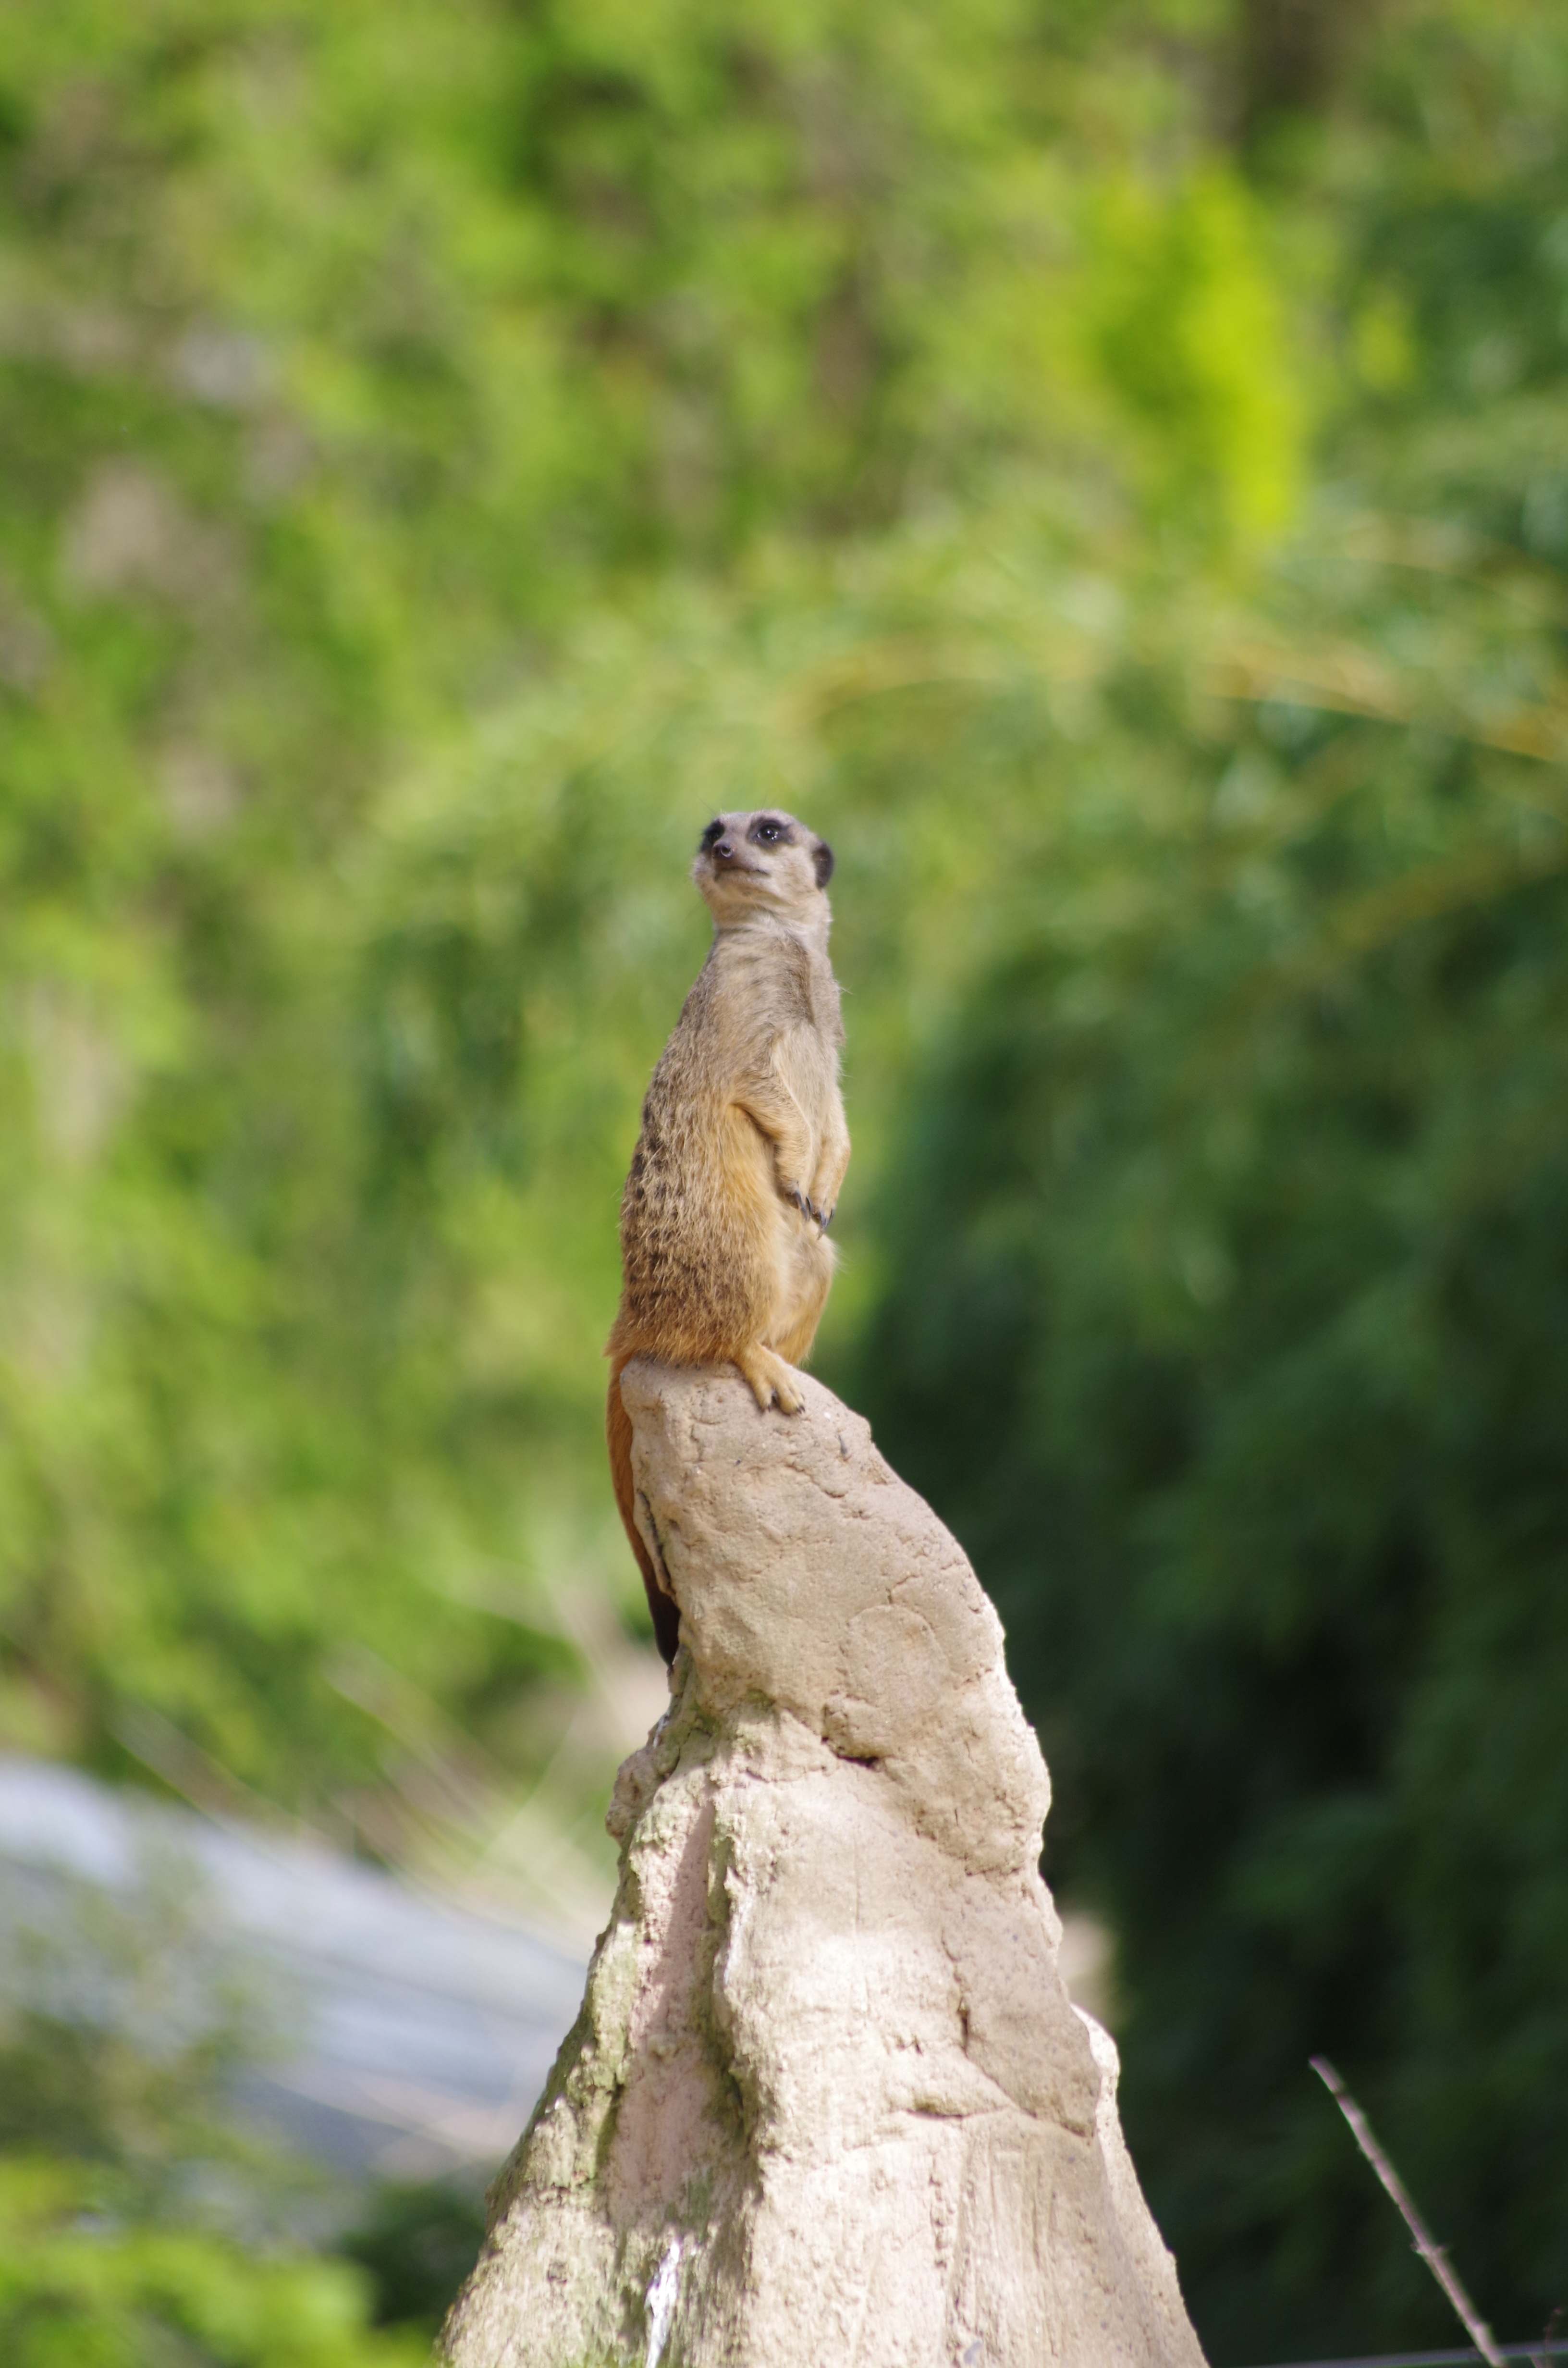
tree, nature, wildlife, zoo, mammal, squirrel, rodent, fauna, chipmunk, mulhouse, surricate